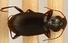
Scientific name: Calathus advena
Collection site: Rocky Mountains NEON (RMNP), plot RMNP_014